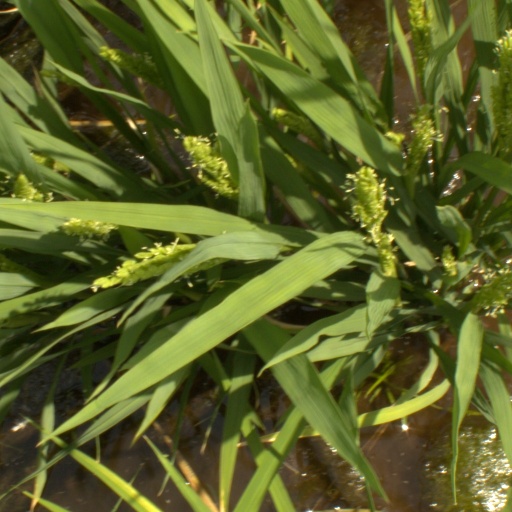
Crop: rice